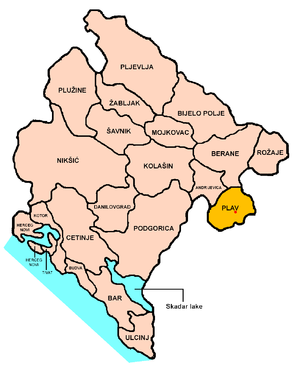
Plav est une ville et une municipalité du Monténégro. En 2003, la ville comptait 3 615 habitants et la municipalité 13 805, dont une majorité de Bosniaques.